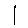
Label: 1